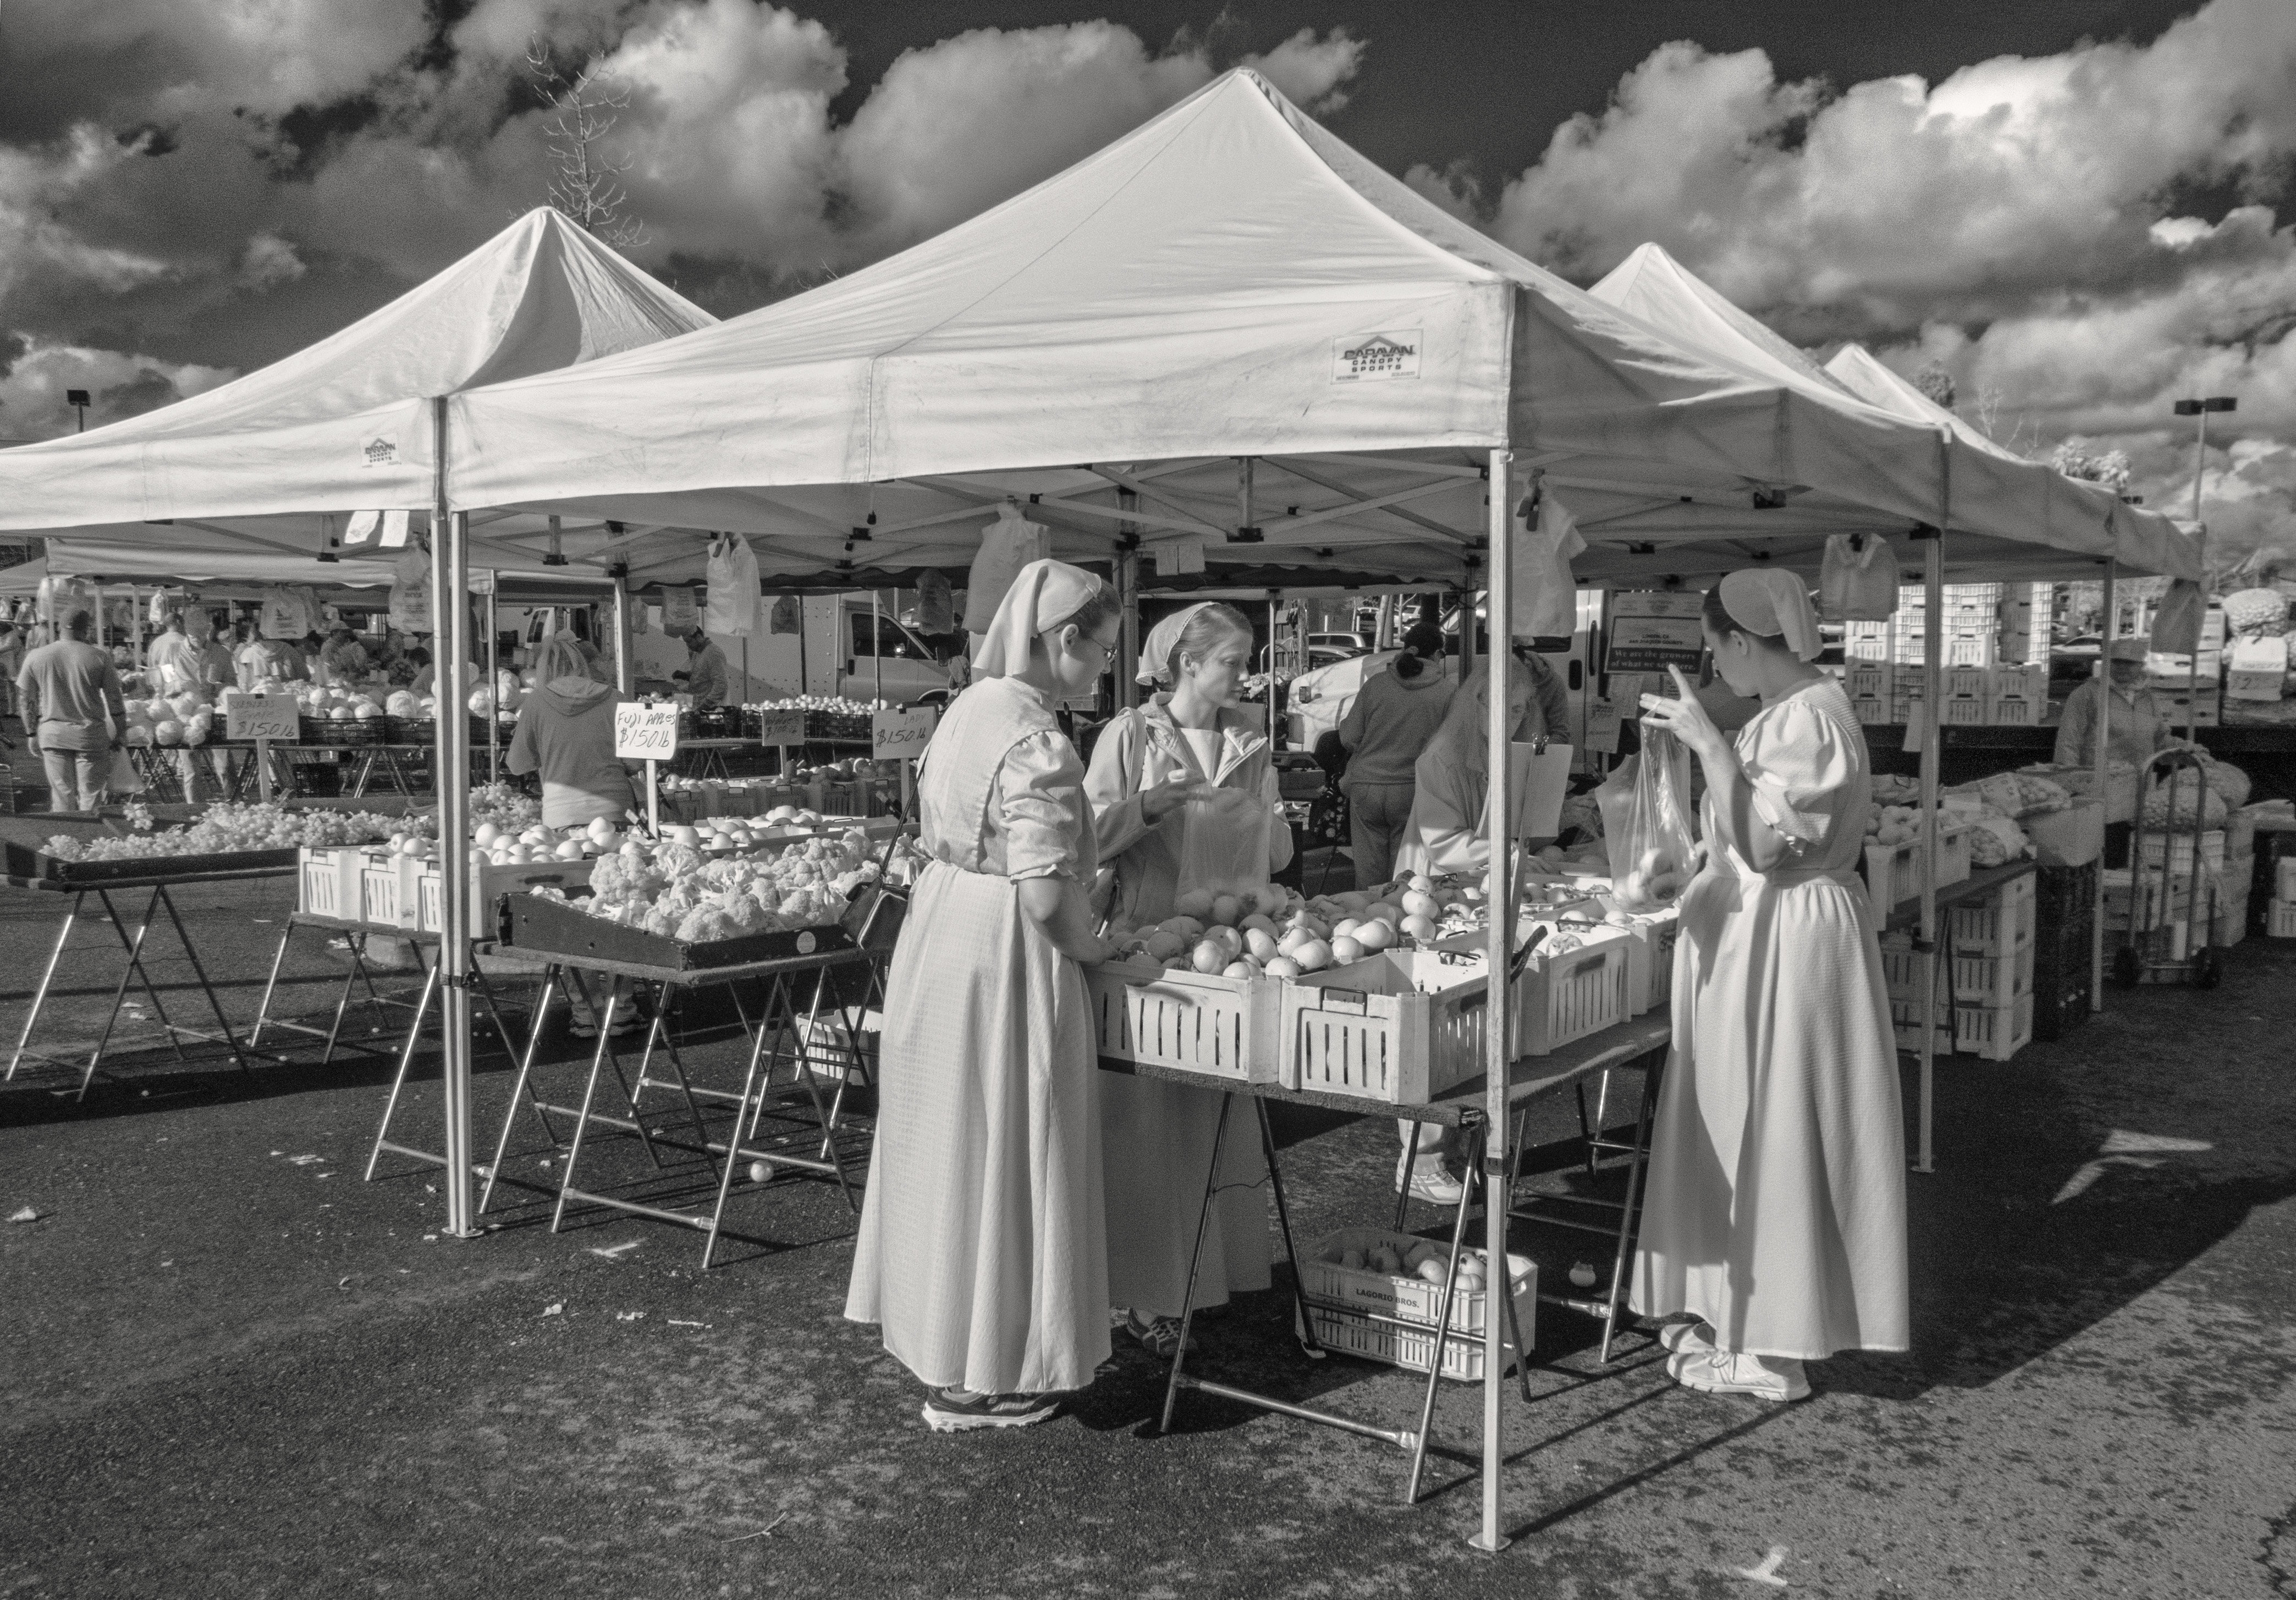
black and white, market, monochrome, wedding, photograph, farmersmarket, farmers, mennonite, monochrome photography